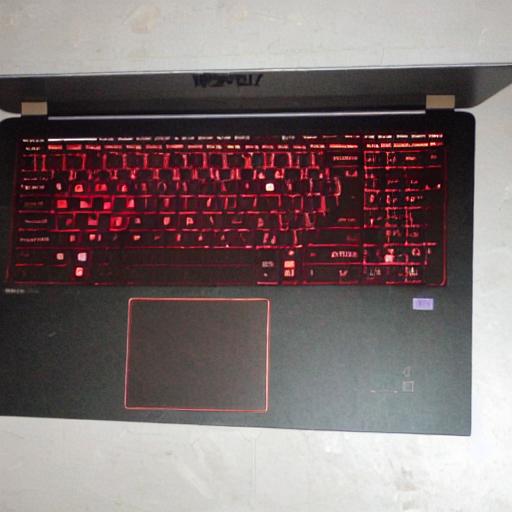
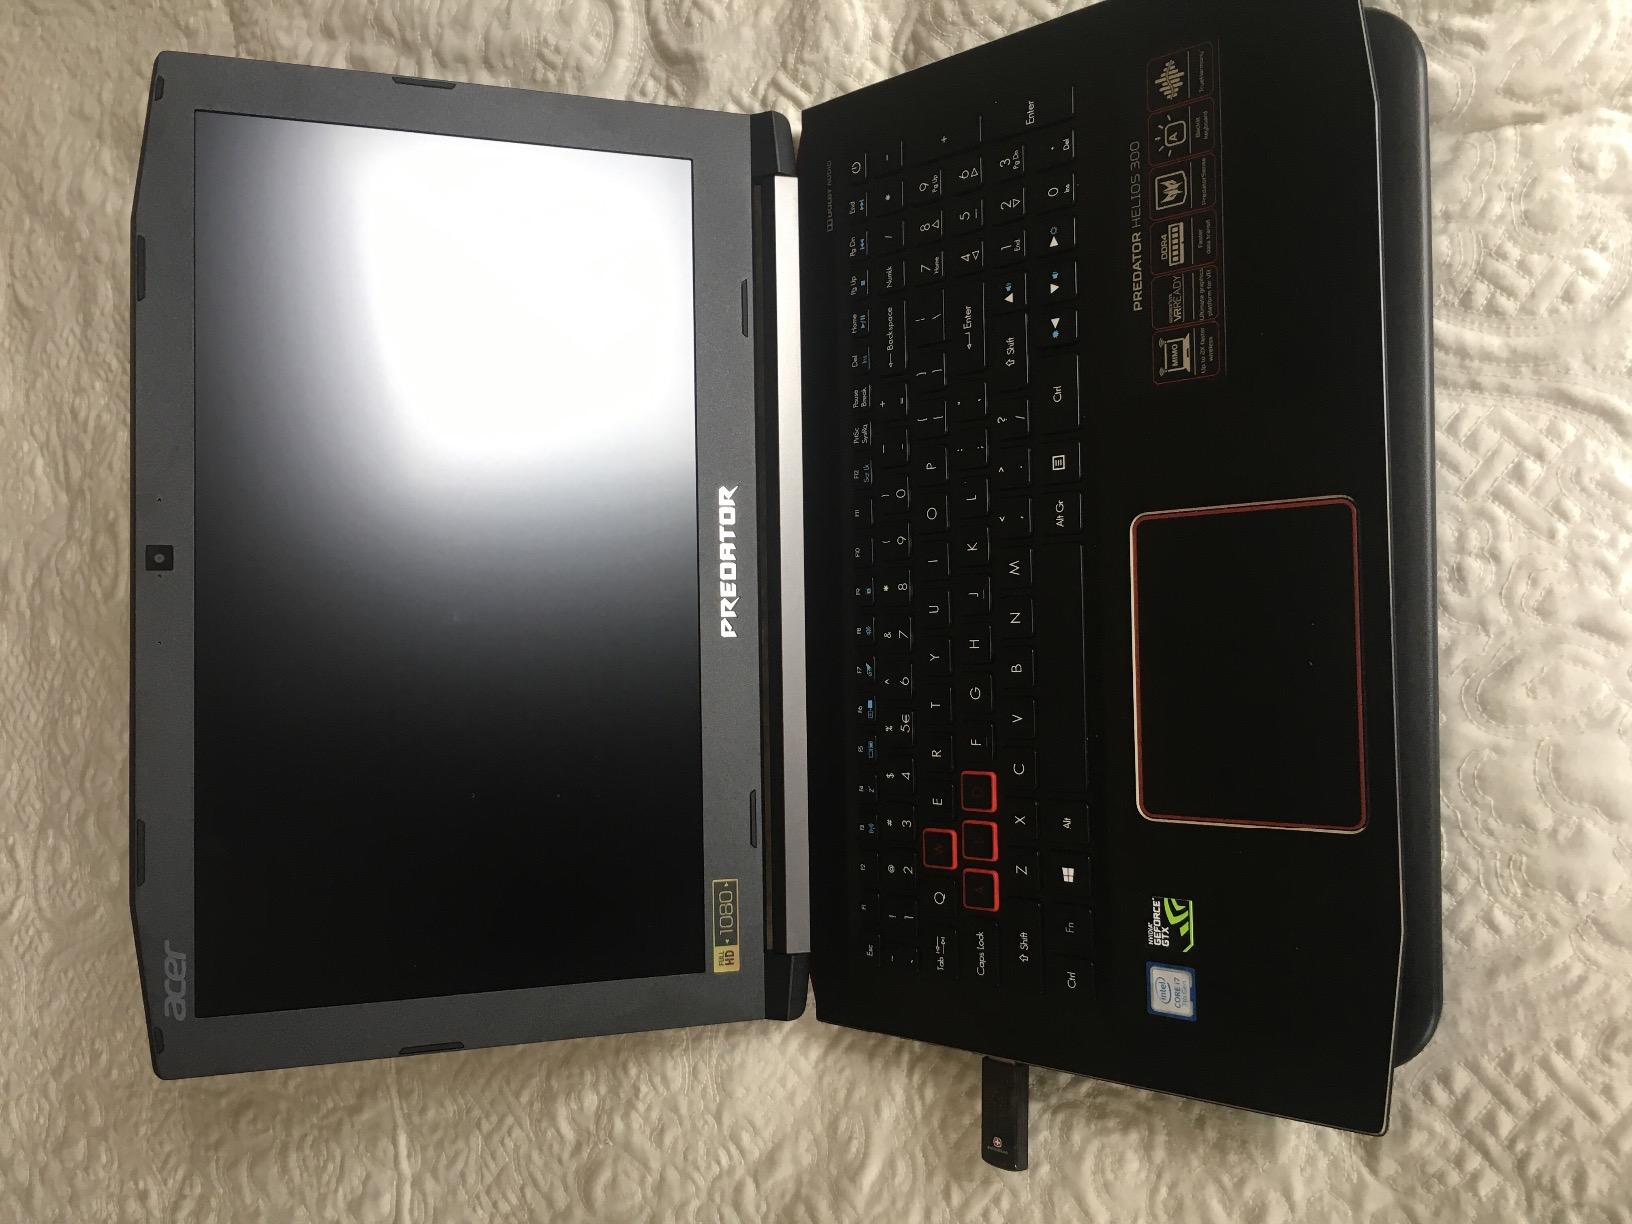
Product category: laptop
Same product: no